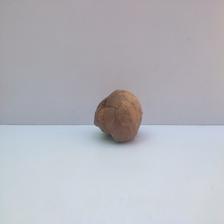
Size: Spoiled